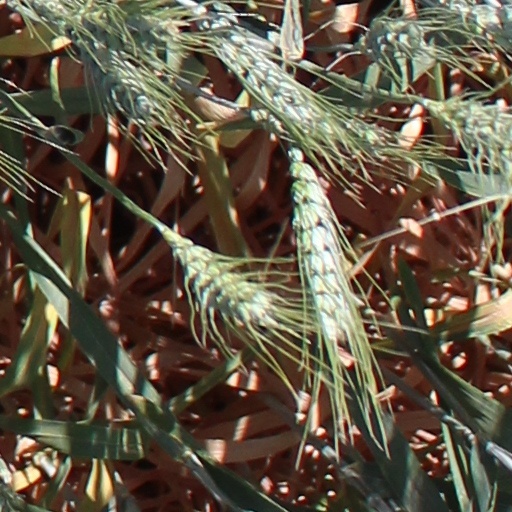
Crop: wheat